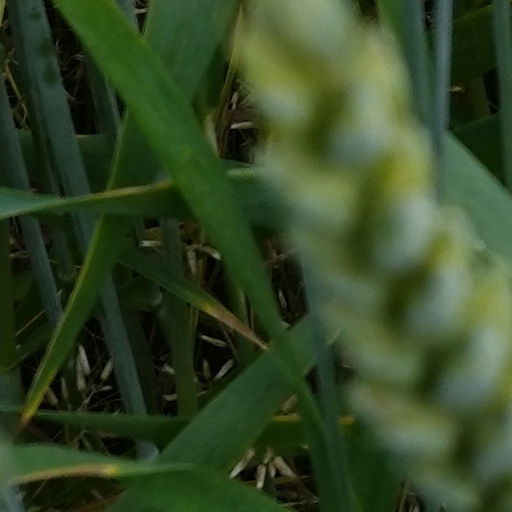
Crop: wheat